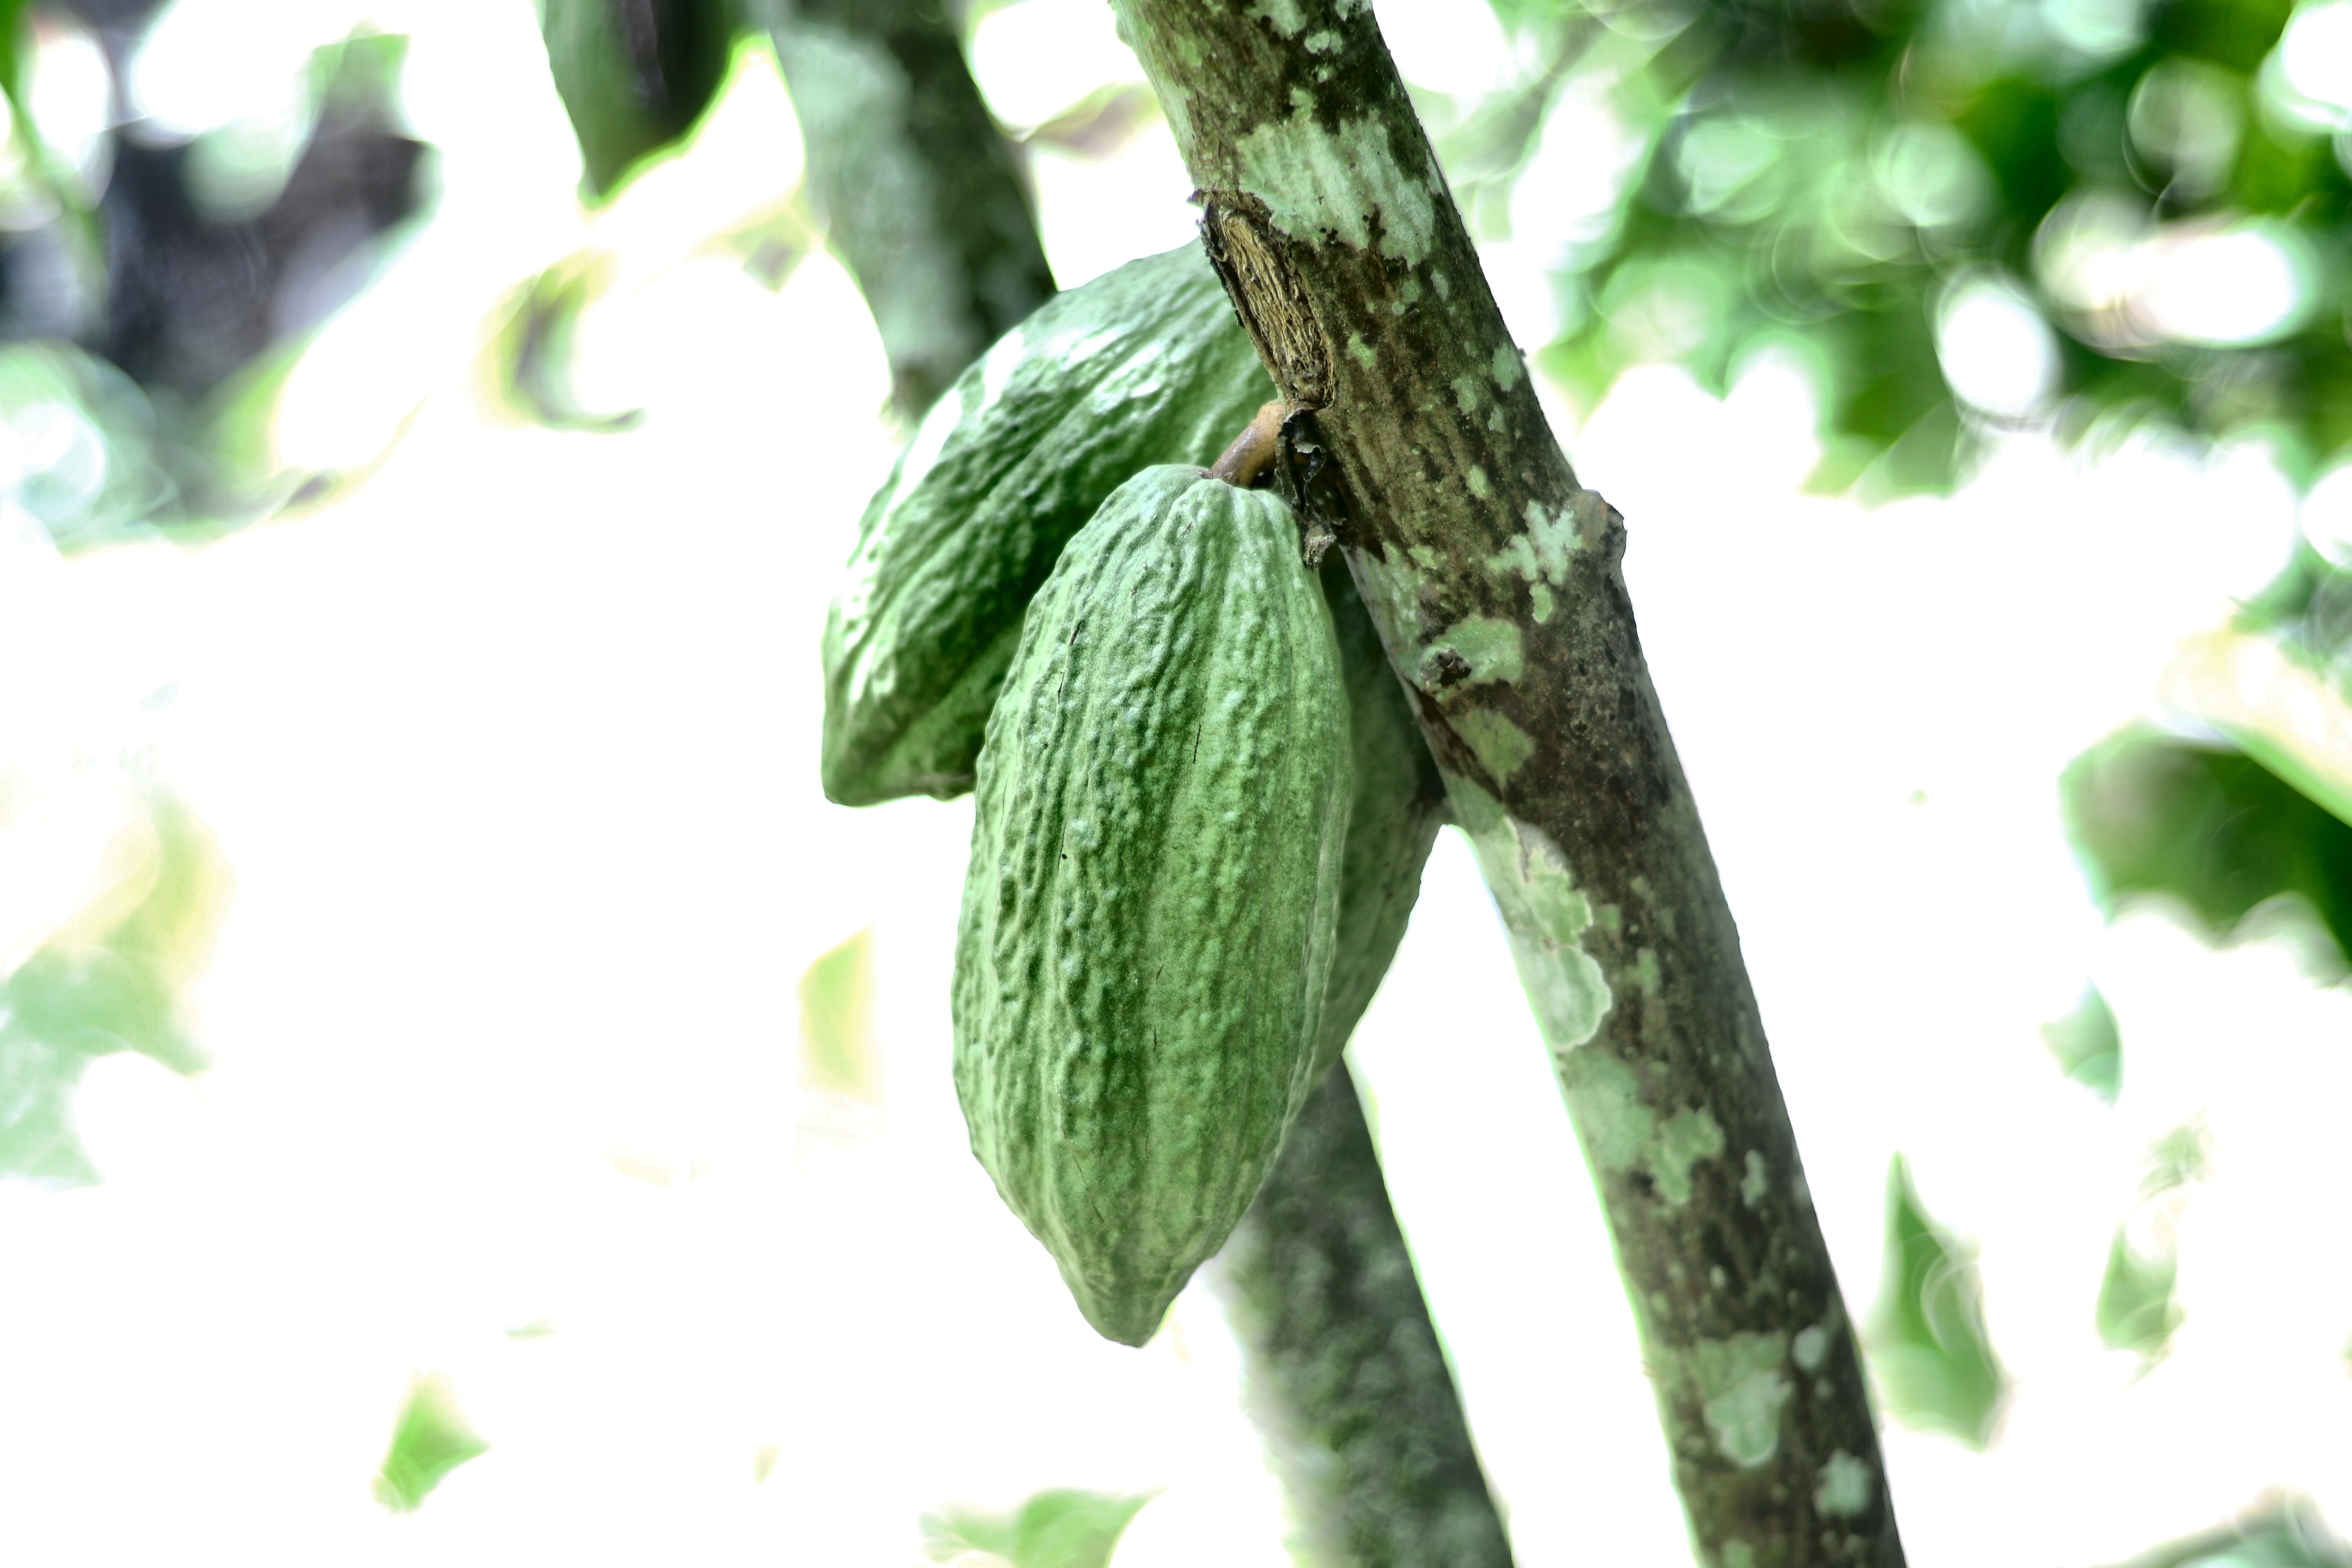
Maturity: unmature
Variety: Angoleta